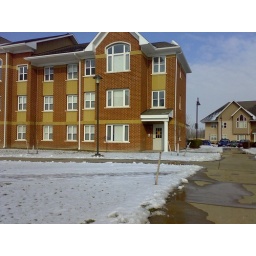
I'm in the ground floor apartment